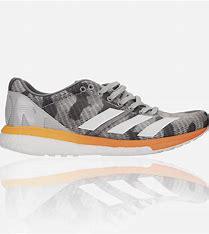
Brand: Adidas
Model: Adizero Boston 8